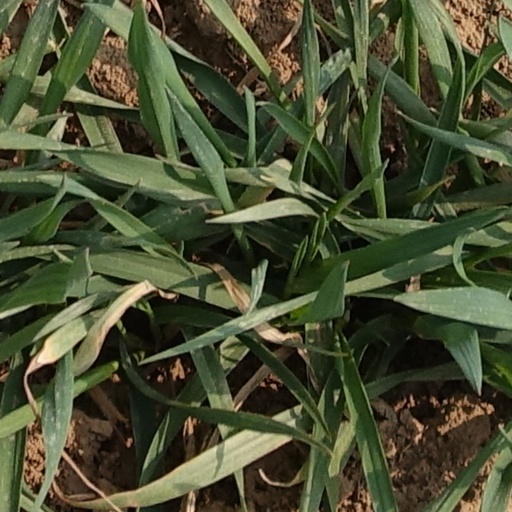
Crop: wheat